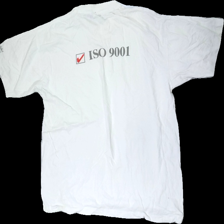
View: back
Type: T-shirt
Category: Unisex
Brand: Not in the list
Brand text on label: Best in towm
Colors: White
Material: 100% cotton
Cut: Regular, C-collar
Size: L
Season: All
Stains: Minor
Price range: <50
Recommended usage: Recycle